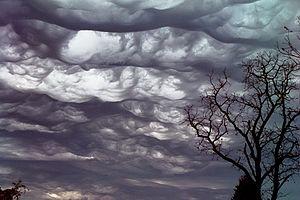
Un asperitas est une caractéristique supplémentaire de plusieurs genres de nuages et non un nuage particulier. Il fut proposé pour la première fois en 2009, sous le nom asperatus, à l'Atlas international des nuages de l'Organisation météorologique mondiale, comme formation nuageuse distincte. C'était la première fois depuis 1956 que cela fut proposé à l'Atlas international des nuages.